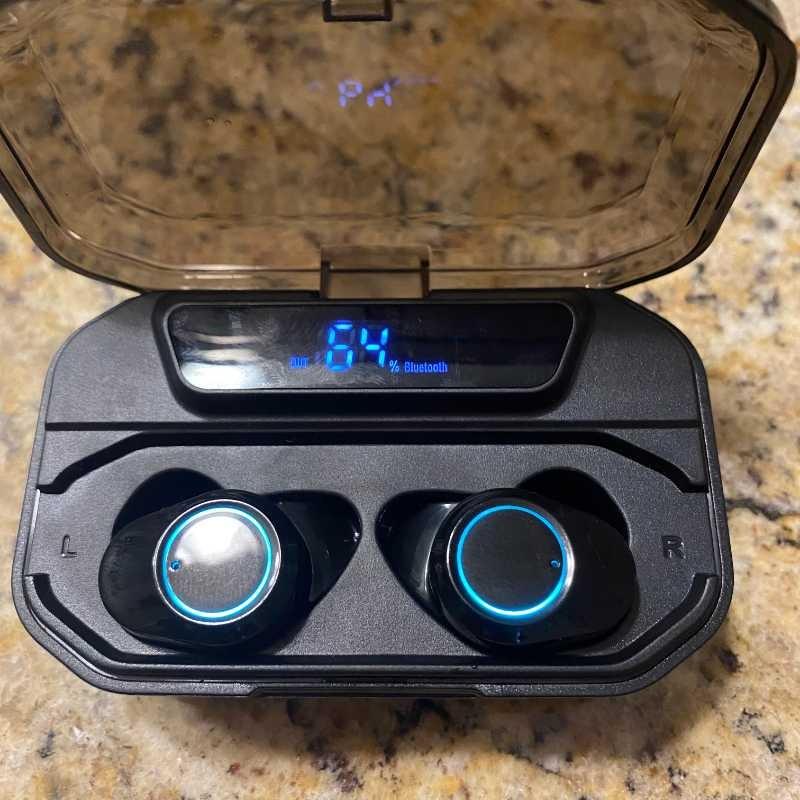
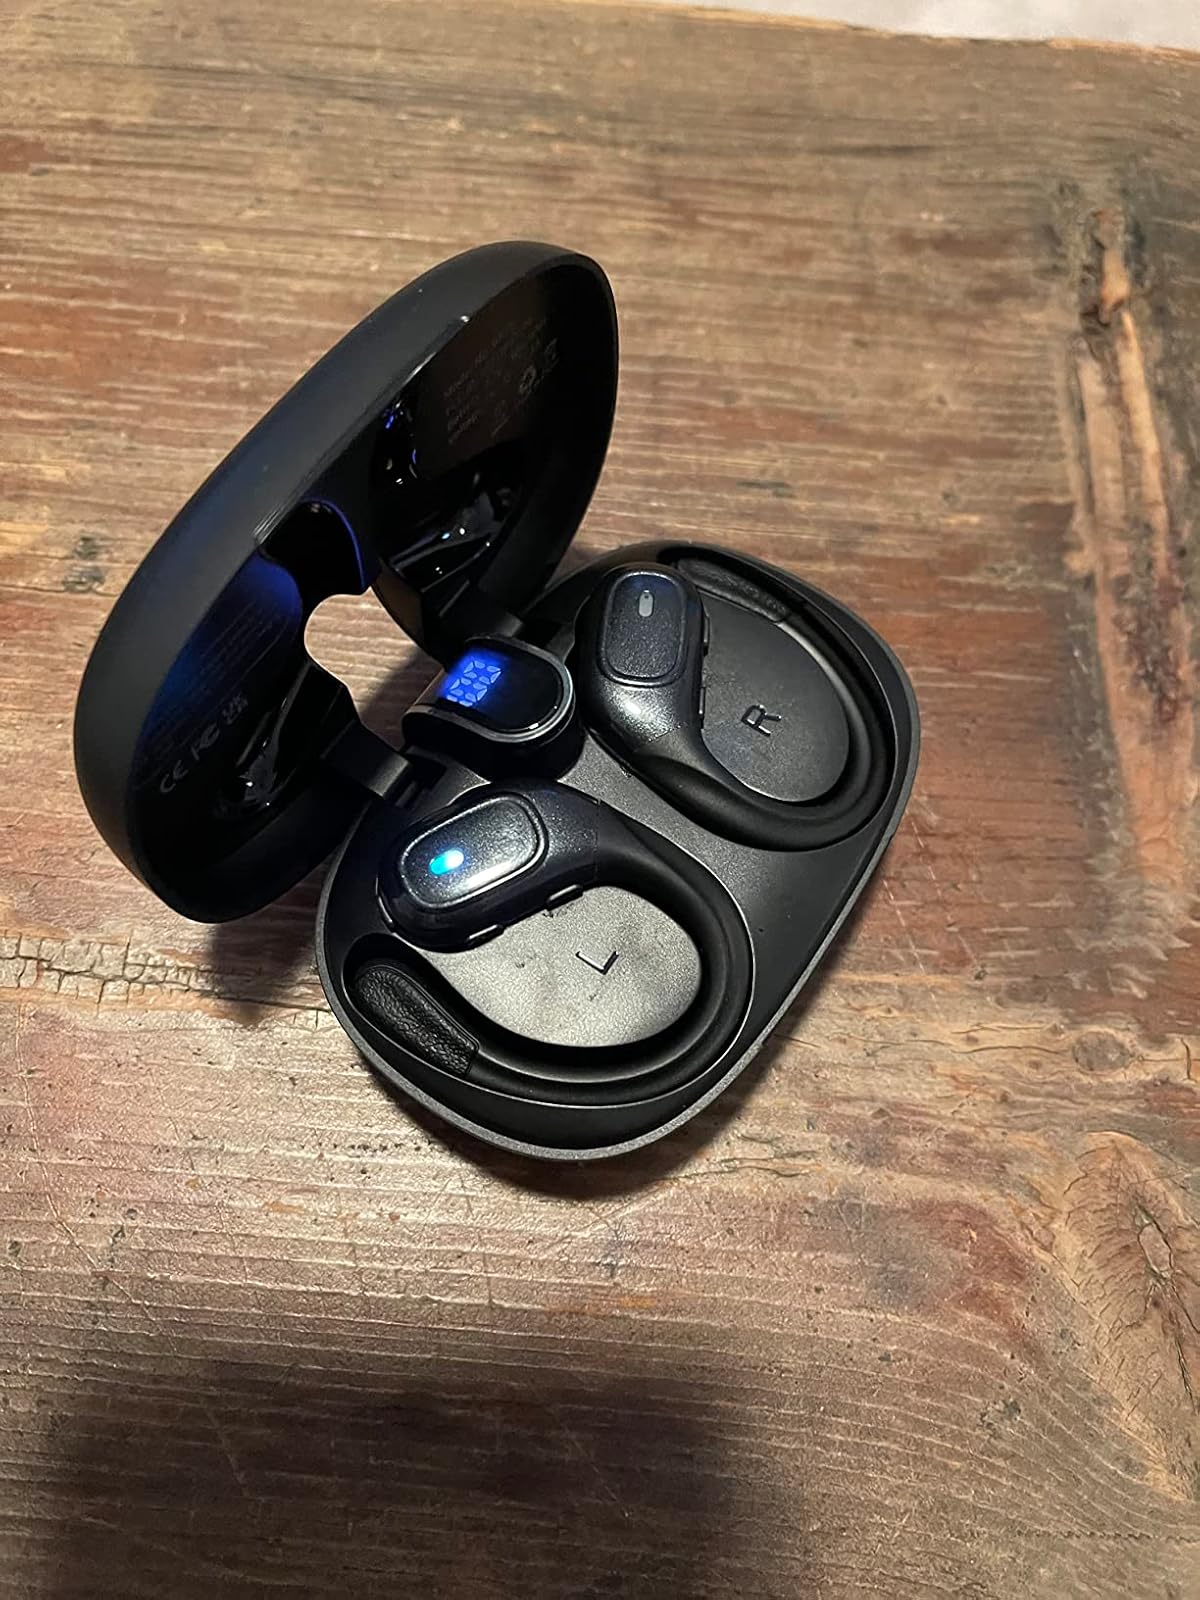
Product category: earbuds
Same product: no